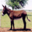
Label: horse